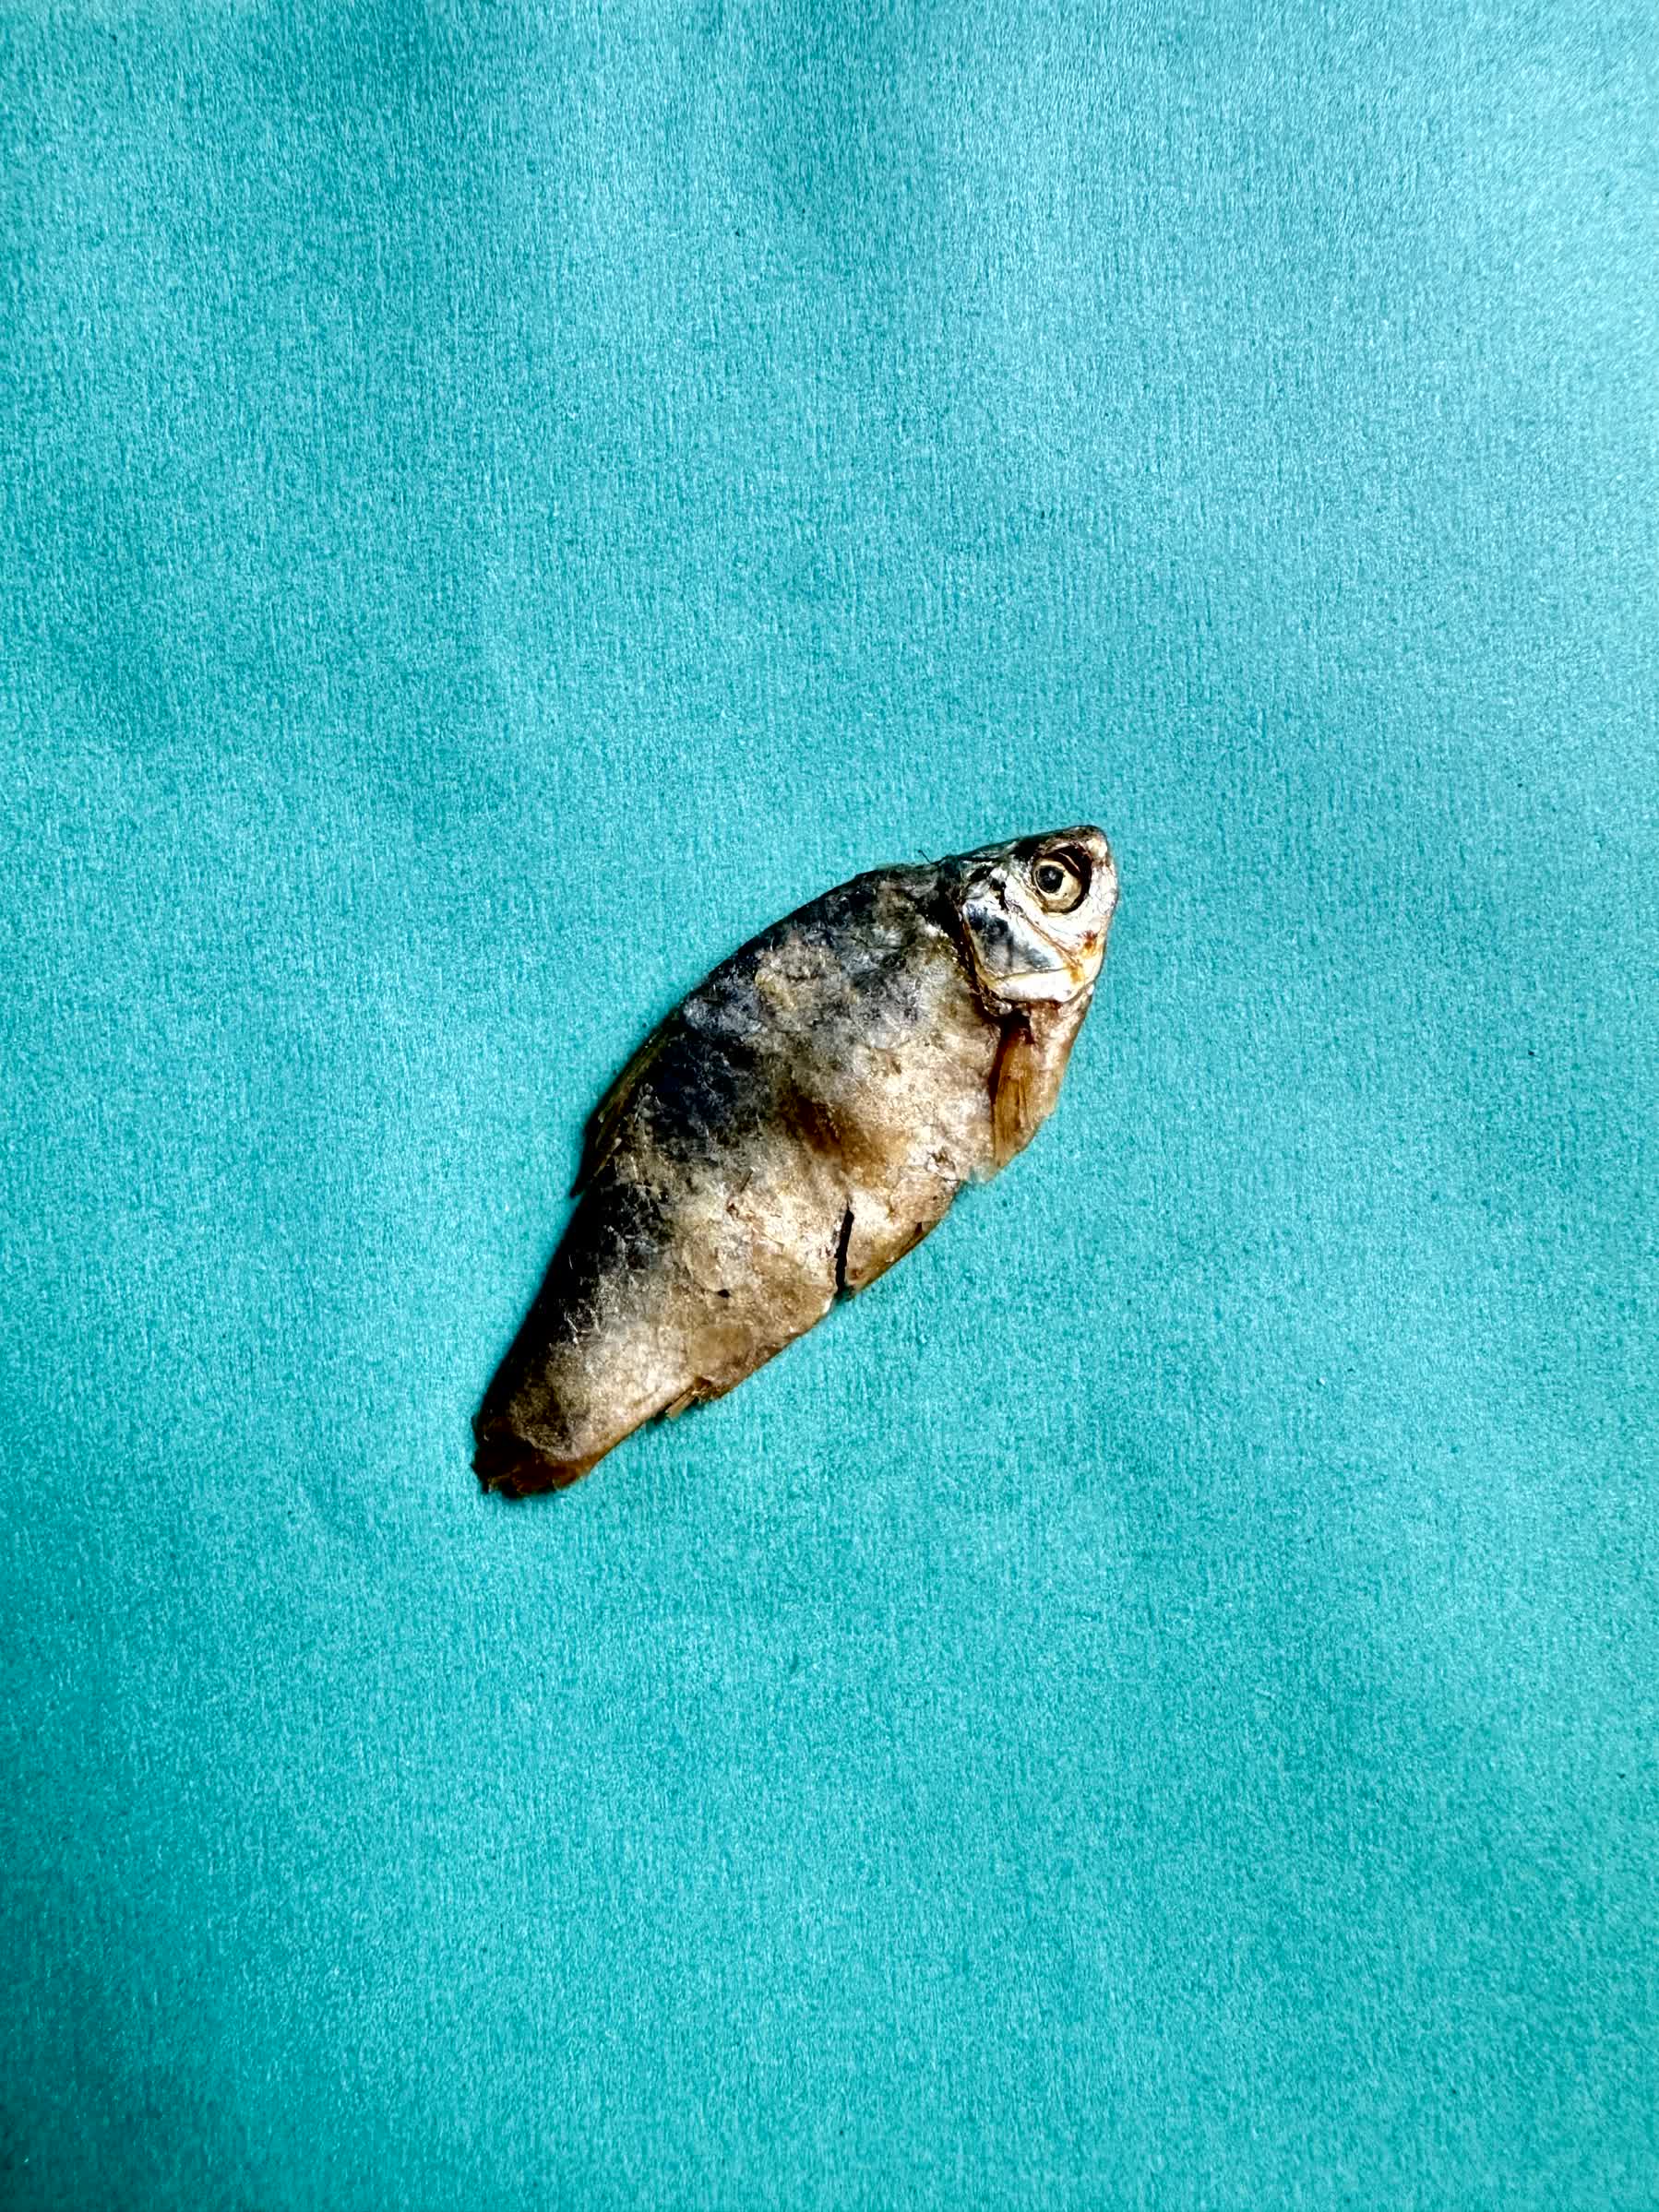
Species: puti chepa